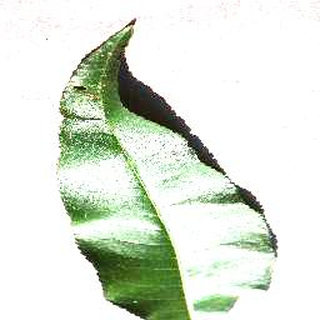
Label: healthy_peach